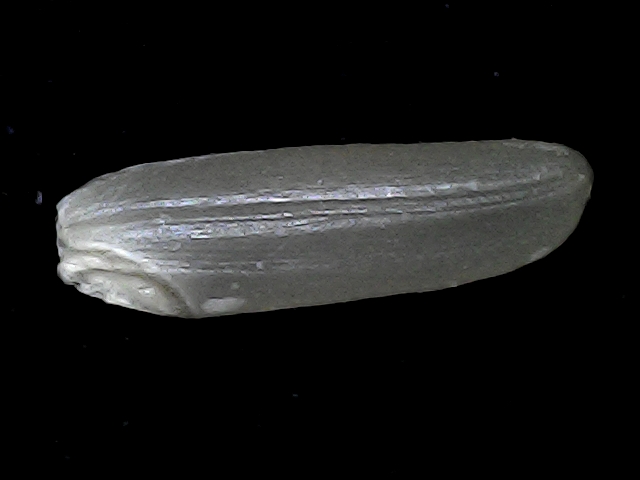
Rice variety: BD85